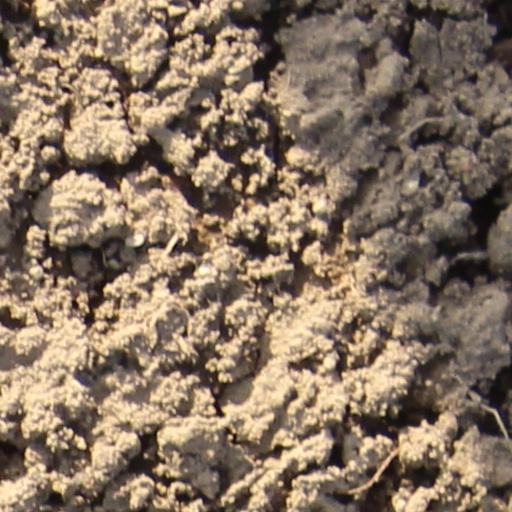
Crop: wheat